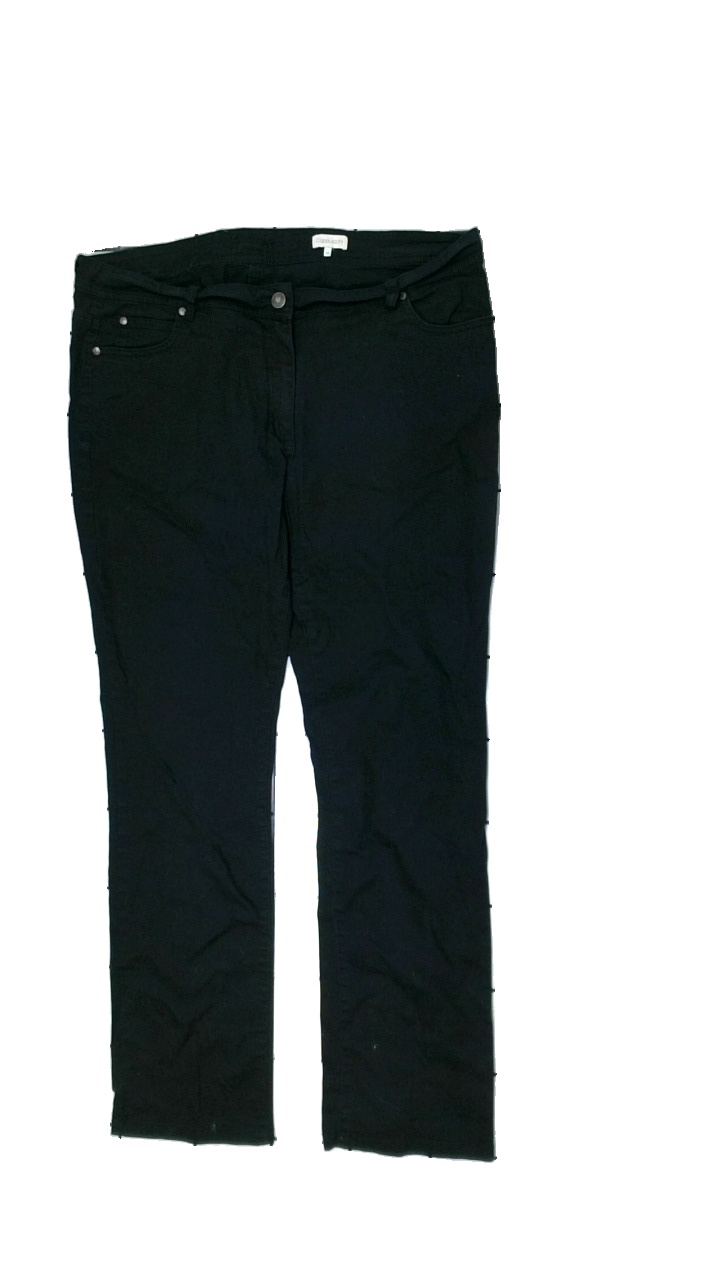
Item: Jeans (Ladies)
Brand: Cappuccini
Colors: Black
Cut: Regular
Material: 69% cotton, 31% viscose
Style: Denim
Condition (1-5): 3
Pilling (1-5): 5
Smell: Minor
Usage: Export
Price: <50